Geminiraptor

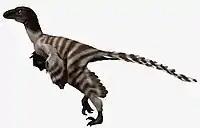
Life restoration

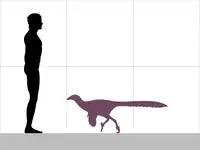
Possible size estimated by Holtz 2012

The maxilla is long and low, with the process above the antorbital fenestra being horizontal, similar to other advanced troodontids. However, some features of the maxilla are more similar to the condition in basal troodontids such as "Sinovenator". These include the presence of a promaxillary fenestra which is visible in lateral view, a narrow promaxillary strut (the bar of bone between the maxillary and promaxillary fenestrae), and a narrow interfenestral strut (the bar of bone between the maxillary and antorbital fenestrae).